Dan (son of Jacob)

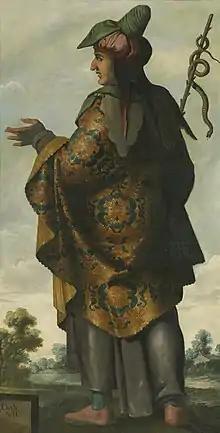
Painting by Francisco de Zurbarán (from "Jacob and his twelve sons", c. 1640–45)

According to the Book of Genesis, Dan ("Dān", "judgment" or "he judged") was the first of the two sons of Jacob and Bilhah (Jacob's fifth son). His mother, Bilhah, was Rachel's handmaid, who becomes one of Jacob's concubines (Book of Genesis). In the Biblical account, he is the founder of the Israelite Tribe of Dan. He was the father of Hushim, according to Gen 46:23. Samson was a descendant of Dan.